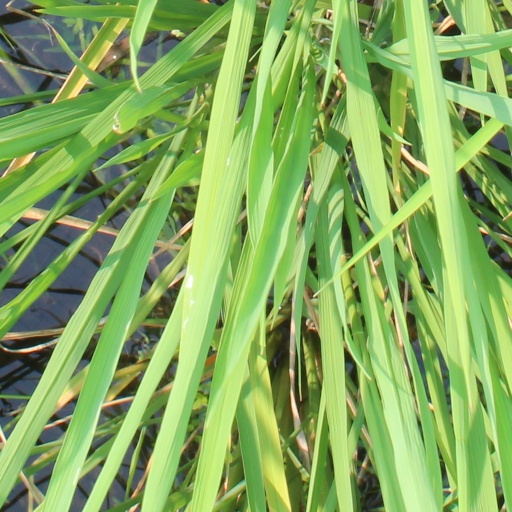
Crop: rice